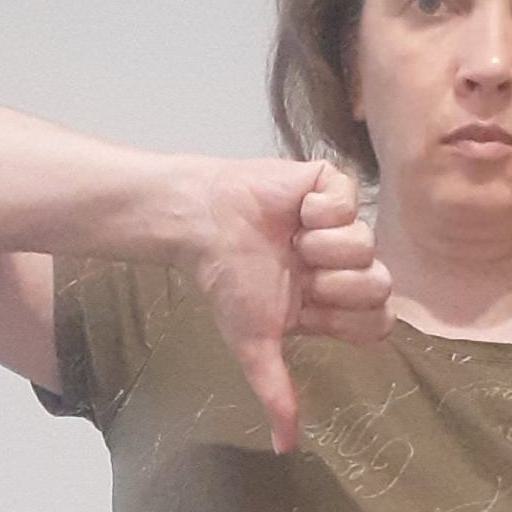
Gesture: dislike